Harvey Pratt

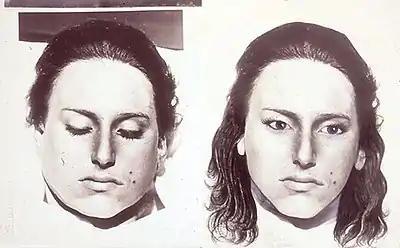
Example of Postmortem Drawing by Harvey Pratt, of Pamela Buckley, the Sumter County Jane Doe, who remained unidentified until 2021.

Pratt began his career with Oklahoma's Midwest City Police Department in 1965, where, as a police officer, he completed his first composite drawing that resulted in an arrest and conviction. He joined the Oklahoma State Bureau of Investigation in 1972 as a narcotics investigator and retired in 1992 as an assistant director. He is now employed with the agency as a full-time forensic specialist.